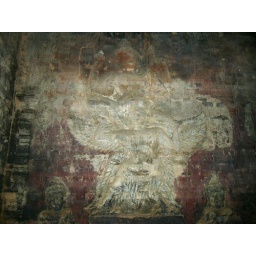
sculpture on the interior wall in one of the brick tower